MoonSwatch

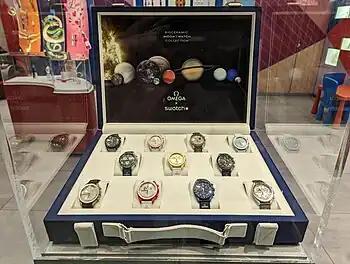
All 11 original Omega x Swatch MoonSwatch watches on display at Swatch Carrousel du Louvre in Paris

The launch of the original 11 MoonSwatch models in March 2022 generated global enthusiasm. A collaboration between Swatch and Omega, the MoonSwatch collection combined Swatch's affordability and Omega's iconic Speedmaster design, creating a frenzy among collectors and casual watch enthusiasts. Long queues formed outside Swatch stores in major cities worldwide, including New York, London, Paris, Tokyo, and Zurich. The release quickly gained viral attention on social media, with many praising the collection for making an iconic design more accessible. However, demand far exceeded supply, leading to stock shortages and long-term resale markups on secondary markets.